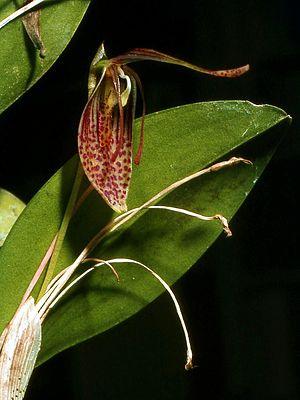
La flore en Colombie se caractérise par une biodiversité importante, avec le taux le plus élevé d'espèces par unité de surface à travers le monde. Plus de 130 000 espèces ont été signalées sur le territoire colombien.